Eklutna Power Plant

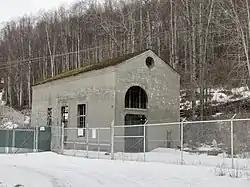

The Eklutna Power Plant, also referred to as Old Eklutna Power Plant, is a historic hydroelectric power plant on the Eklutna River in Anchorage, Alaska. Located about downstream of the more modern new Eklutna Power Plant, it was built in 1928–29 to provide electrical power to the growing city, and served as its primary power source until 1956. The facilities include two dams, a tunnel and penstock, and a powerhouse. The main dam, Eklutna Dam, located at the northwestern end of Eklutna Lake, was built in 1941 to replace a series of temporary structures built after an earthen dam failed before the plant began operation. The diversion dam, a concrete arch dam, is located downstream from the lake, and provides facilities for diverting water into the tunnel. The tunnel is long, and is terminated in a penstock, a structure designed to raise the water pressure. The powerhouse is a concrete-and-steel structure completed in 1929. The diversion dam removal was completed in 2018 to allow for the passage of salmon.